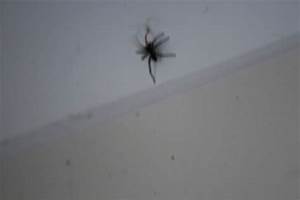
Label: spider